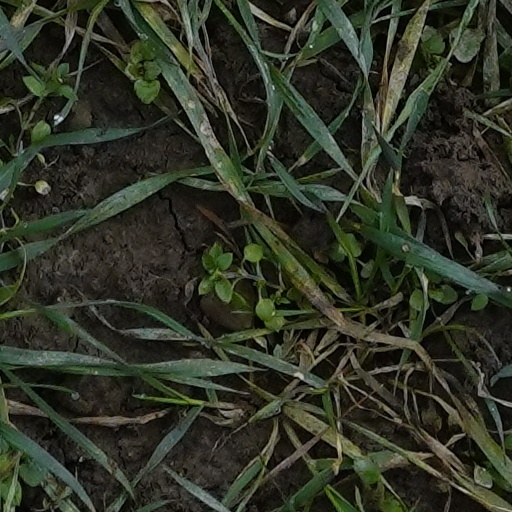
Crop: wheat